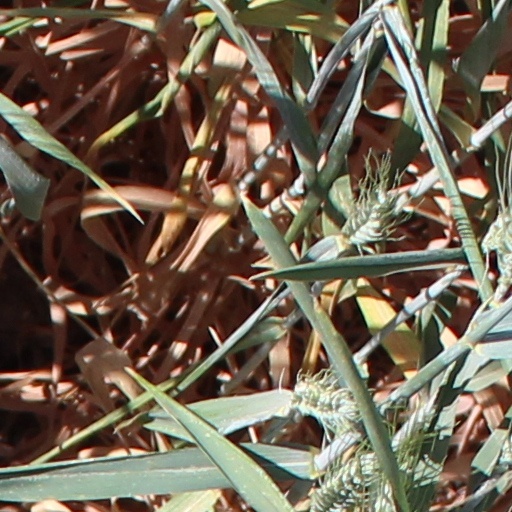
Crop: wheat